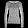
Label: Pullover